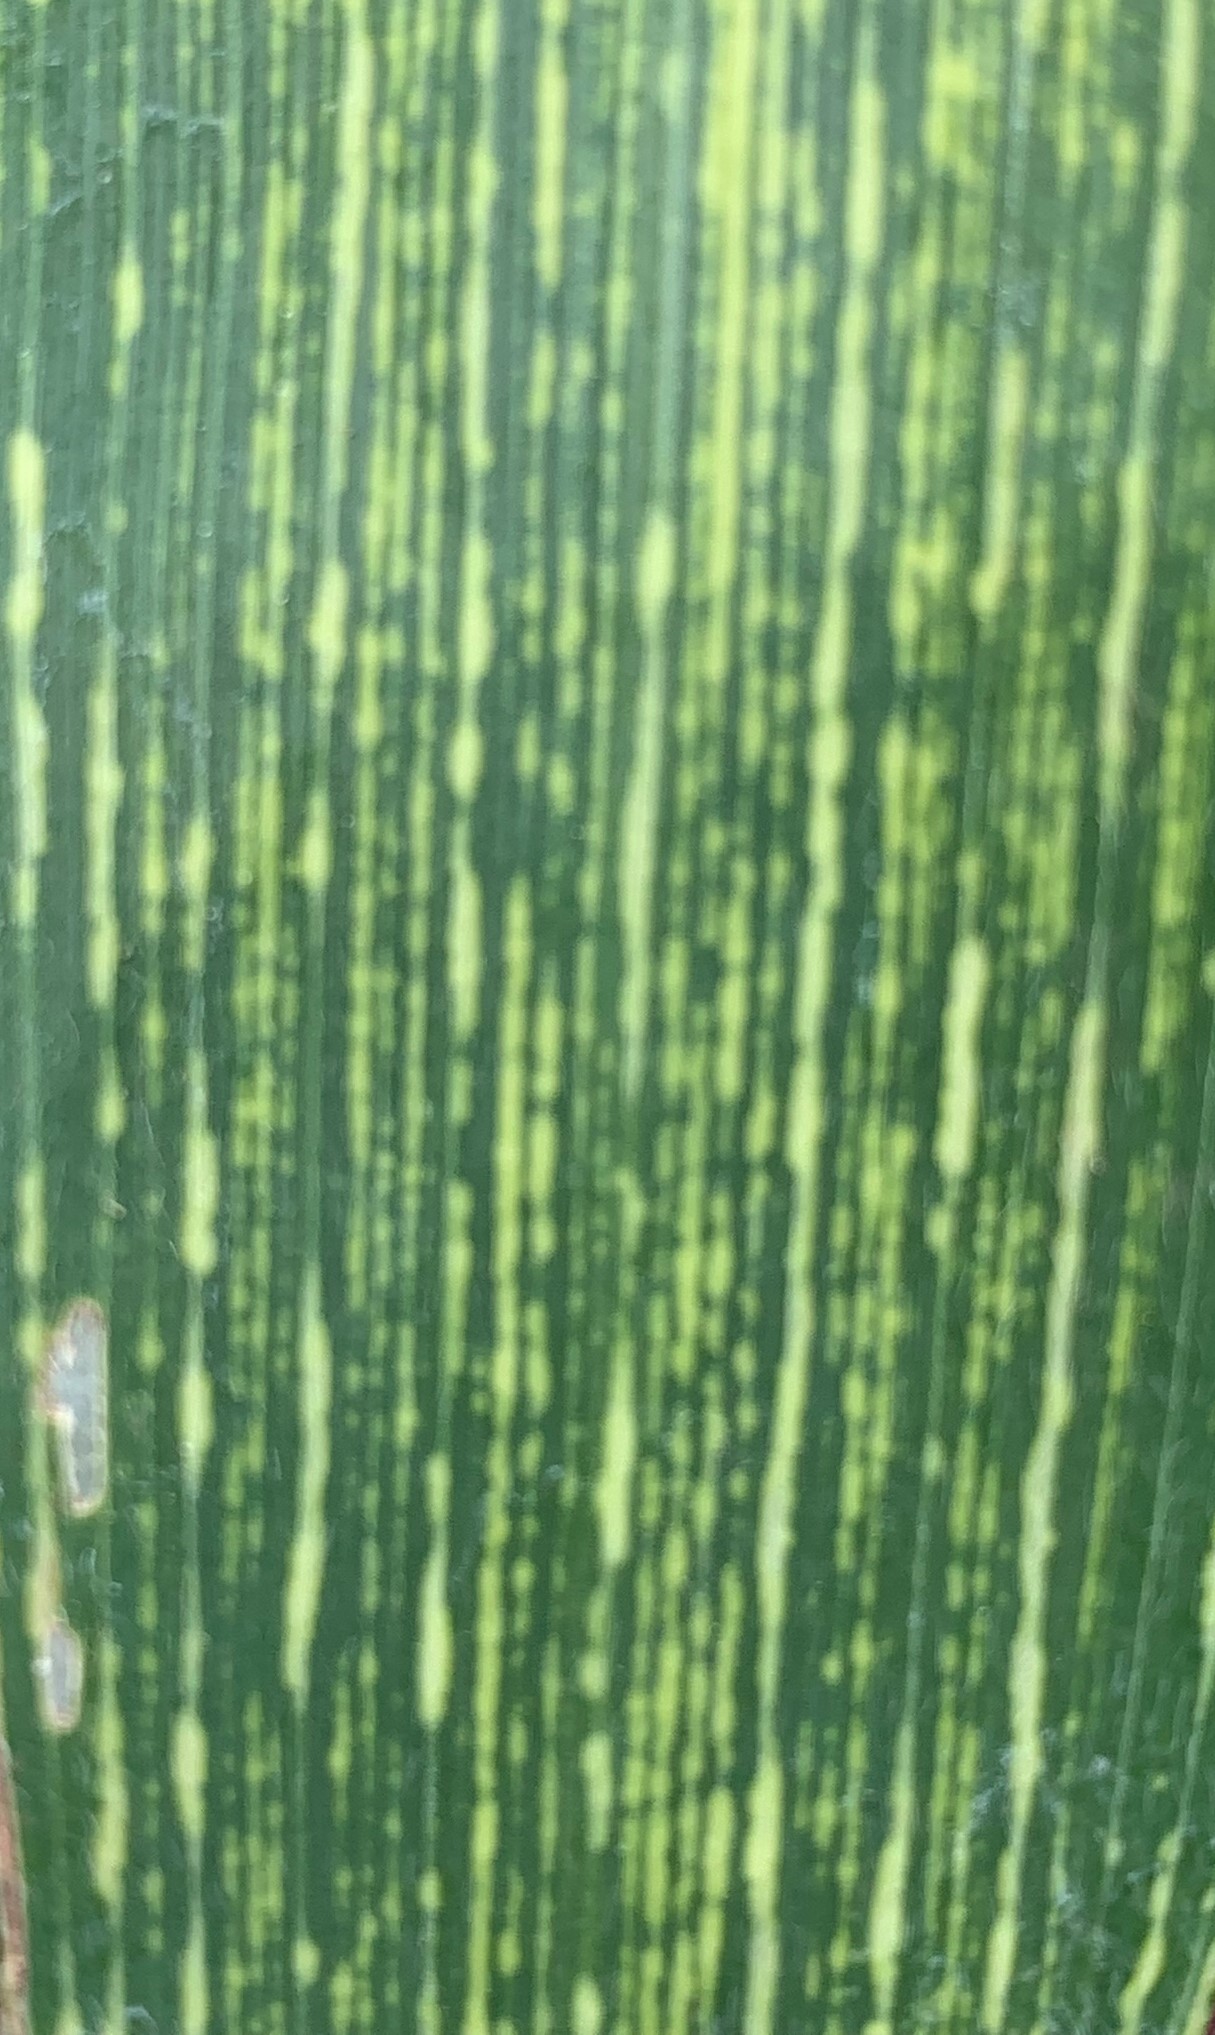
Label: MSV